A Winter Rose

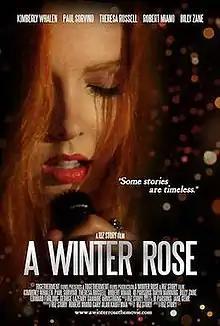

A Winter Rose is a 2014 American drama and music film written, directed, edited and scored by Riz Story and starring Kimberly Whalen, Paul Sorvino, Robert Miano, Billy Zane, Taryn Manning, Edward Furlong, and Theresa Russell.